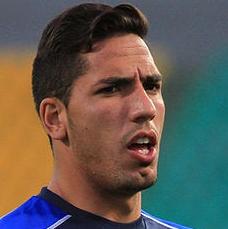
Age: 23